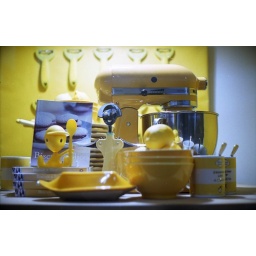
shop window in yellow